University of KwaZulu-Natal

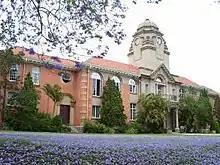
UKZN Pietermaritzburg Campus

Pietermaritzburg campus was the main location of the University of Natal and its predecessor, the Natal University College, until the opening of the Howard College campus in Durban. This campus contains the university's oldest structure, Old Main Building, built in 1912. Pietermaritzburg campus offers a broad range of academic degrees and is the only UKZN campus providing training in agriculture, theology and fine arts.